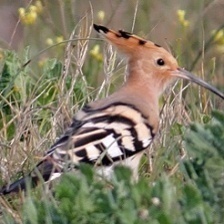
Species: HOOPOES
Scientific name: UPUPIDAE